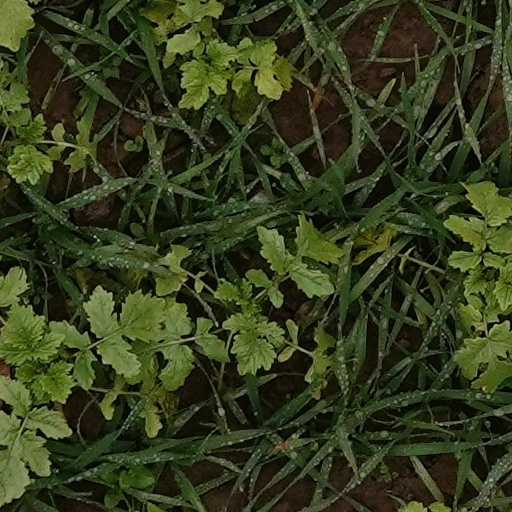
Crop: wheat